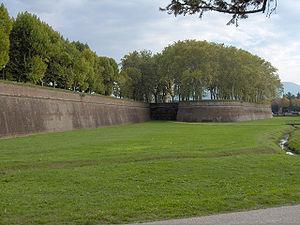
L'enceinte de Lucques est un ancien ensemble de fortifications qui protégeait la ville de Lucques, c'est l'exemple le plus significatif en Europe de l'application des principes du tracé à l'italienne, un système de fortification nouveau censé résister à l'artillerie, mis en place entre 1504 et 1645 autour de la ville de Lucques en Toscane.
Lucques est une ville italienne d'environ 89 000 habitants, chef-lieu de la province du même nom, située en Toscane. Elle fut autrefois, avant la réalisation de l'unité italienne, une ville libre puis la capitale de la principauté souveraine puis duché de Lucques. Elle se trouve non loin de la mer Tyrrhénienne, plus exactement à une vingtaine de kilomètres de la côte ligure.